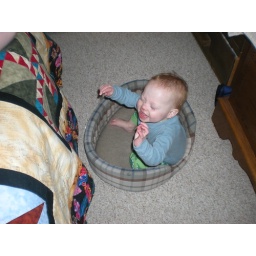
hanging out in the cat bed